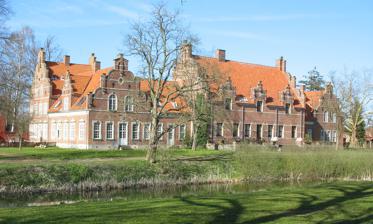
Building: Tølløsegård
Country: Denmark
Year built: 1944
Manor house in Tølløse, Denmark Tølløsegård General information Location Tølløsevej 97 4340 Tølløse Country Denmark Coordinates 55°36′43″N 11°44′42″E / 55.61194°N 11.74500°E / 55.61194; 11.74500 Completed 1944 Design and construction Architect(s) Ernst Kühn Tølløsegård , also known as Tølløse Castle ( Danish : Tølløse Slot ), is a former manor house and estate located at Tølløse , Denmark . It has since 1997 been operated as a school under the name Tølløse Slots Efterskole . The current main building was built after a fire in 1944. History Early history Peder Oxe Tølløsegaard is first mentioned in 1370 when it was owned by the Diocese of Roskilde and managed as a fief . After the Reformation in 1536, the estate was confiscated by the Crown but the fief was as a sort of pension granted to the last Catholic bishop, Ove Bille . Ove Billes was succeeded by Peder Christensen Dyre but lost his fief when he was found guilty of perjury in connection with a legal dispute in 1558. The crown then ceded the ownership of Yølløsegaard to Peder Oxe in exchange for other property. He constructed a new main building. Peder Oxe was in 1552 made a pricy counsellor but had to resign from all his public offices after a controversy with Christian II in 1558. He was later that same year subpoenaed for embezzlement but fled to Lothringen. His estates in Denmark was then ceded to his sworn enemy, Herluf Trolle , the founder of Herlufsholm Abbey School . Christen Skeel and Birgitte Rosenkrantz Peder Oxe returned to Denmark during the Northern Seven Years' War and got his estates Tølløse, Gisselfeld and Løgismose back. In 1567, he was appointed rigshofmester . His widow, Mette Rosenkrantz, inherited the estates after her husband's death. On her death in 1477, Yølløsegaard passed to Oxe's sister, Sidsel Oxe, who died without children four years later. She endowed Tølløsegaard to her two nephews, Jens and Christian Barnekow. Christian Barnekow, who bought his brother out, was one of the leading nobles of his time. On his death, in 1612, Tølløsegaard passed to his son-in-law, Tønne Friis. His widow, Lene Barnekow, stayed on the estate after her husband's death. Their daughter, Margrethe Friis, in 1665 ceded the estate to Christian Skeel in exchange for other property. His son-in-law by marriage, Frederik Gersdorff, inherited Tølløsegaard in 1687 but died just five years later. His widow, Elisabeth Skeel, sold the estate to Otto Krabbe. In 1709, he sold Tølløsegaard to Brostrup Albertin. His widow sold it to Christian Ditlev Reventlow , who nine years later ceded it to his son, Conrad Ditlev Reventlow. On his death, Tølløsegaard passed to his son-in-law, Gustav Frederik Ysenburg-Büdingen, who supposedly came to detest the premises after his young daughter died in an accident on the estate. In 1763, he sold Tølløsegaard to Claus de Caspergaard. Caspergaard's widow sold the estate to Johan Thomas Neergaard in 1768. Zeuthen family Comtesse, Sophie Hedevig Zeuten, néeSchulin Christian Frederik Zeuthen. In 1793, Neergaard sold it to Peter Christian Zeuthen. Zeuthen was president of Landhusholdningsselskabet . His son, Christian Frederik Zeuthen , established the Barony of Zeuthen in 1843. He was one of the members of the Danish Constituent Assembly who was appointed by the king and voted against the constitution in 1849. His widow, Sophie Hedevig, née  Schulin, kept the estate after her husband's death in 1850. She endowed the barony to her youngest brother, Christian Frederik, who assumed the name Schulin-Zeuthen. On his death in 1873, it passed to his nephew Christian Julius William Schulin-Zeuthen. He was in turn succeeded by his own nephew, William C. S. Schulin-Zeuthen. Later history The Barony of Zeuthen was as a consequence of the Lensafløsningslov of 1919 dissolved in 1923. Tølløsegaard was that same year sold to H. O. Larsen. It then changed hands several times over the next few years. In 1927, it was acquired by A. Larsen. In 1941, it was acquired by H. Hollesen. Architecture The current main building was constructed after a fire in 1944 from a design by Ernst Kühn. Today Tølløsegaard has since 1997 been operated as a school under the name Tølløse Slots Efterskole . List of owners ( –1536) Bishopric of Roskilde (1536–1558) The Crown (1558–1575) Peder Oxe (1575–1588) Mette Rosenkrantz, gift Oxe (1588–1592) Sidsel Oxe gift Podebusk (1592– ) Jens Barnekow (1592–1612) Christian Barnekow (1612–1642) Tønne Friis (1642–1660) Lene Barnekow, gift Friis (1660–1665) Margrethe Friis (1665–1687) Christen Skeel (1687–1691) Frederik Gersdorff (1691–1706) Øllegaard Gersdorff (1706–1709) Otto Krabbe (1709– ) Brostrup Albertin ( –1728) Enke efter Brostrup Albertin (1728–1737) Christian Ditlev Reventlow (1737–1750) Conrad Ditlev Reventlow (1750–1761) Gustav Frederik Ysenburg-Büdingen (1763– ) Claus de Caspergaard ( –1768) Enke efter de Caspergaard (1768–1793) Johan Thomas de Neegaard (1793–1823) Peter Christian Zeuthen (1823–1826) Boet efter Peter Christian Zeuthen (1826–1850) Christian Frederik Zeuthen (1850–1866) Sophie Hedevig Zeuthen, néeSchulin (1866–1873) Christian Frederik Schulin-Zeuthen (1873–1919) Christian Julius William Schulin-Zeuthen (1919–1923) William C. S. Schulin-Zeuthen (1923–1924) H. O. Larsen (1924–1926) J. de Neergaard (1926–1941) A. Larsen (1941–1949) H. Hollesen (1949– ) Arly Henckel (1975–2006) Tølløse Kommune (2006–2010) Holbæk Kommune (2010– ) Tølløse Slots Efterskole References